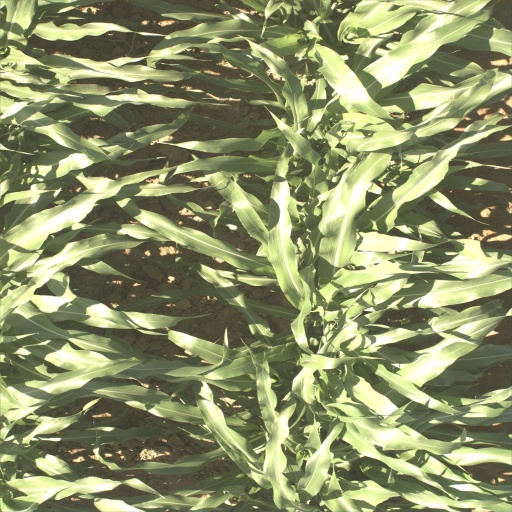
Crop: sorghum